Kevin Windham

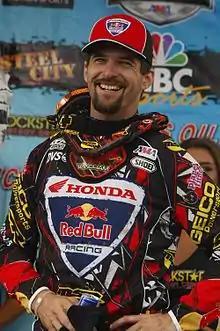
Kevin Windham, 2010

Kevin Windham (born February 28, 1978), is an American former professional motocross racer. At 17 he received a factory ride from Team Yamaha. Often referred to by the nickname "K-Dub", he achieved back to back AMA 125 West Supercross Championships in 1996 and 1997, the 2005 Motocross des Nations team championship, and was 2nd in points for the 2008 supercross season. In 1999, Windham won the United States Grand Prix of Motocross held at Budd's Creek, Maryland. Windham has been described as "arguably the best rider to have never won a National Championship". Regarded as one of the most naturally talented riders competing in motocross and supercross, Windham has finished second in the overall points standings five times, without once winning. Though one of the oldest riders on the track in 2011, his acknowledged class, grace, and riding ability make him a favourite with the fans. He announced his retirement from racing at the third round of the 2013 Supercross season.